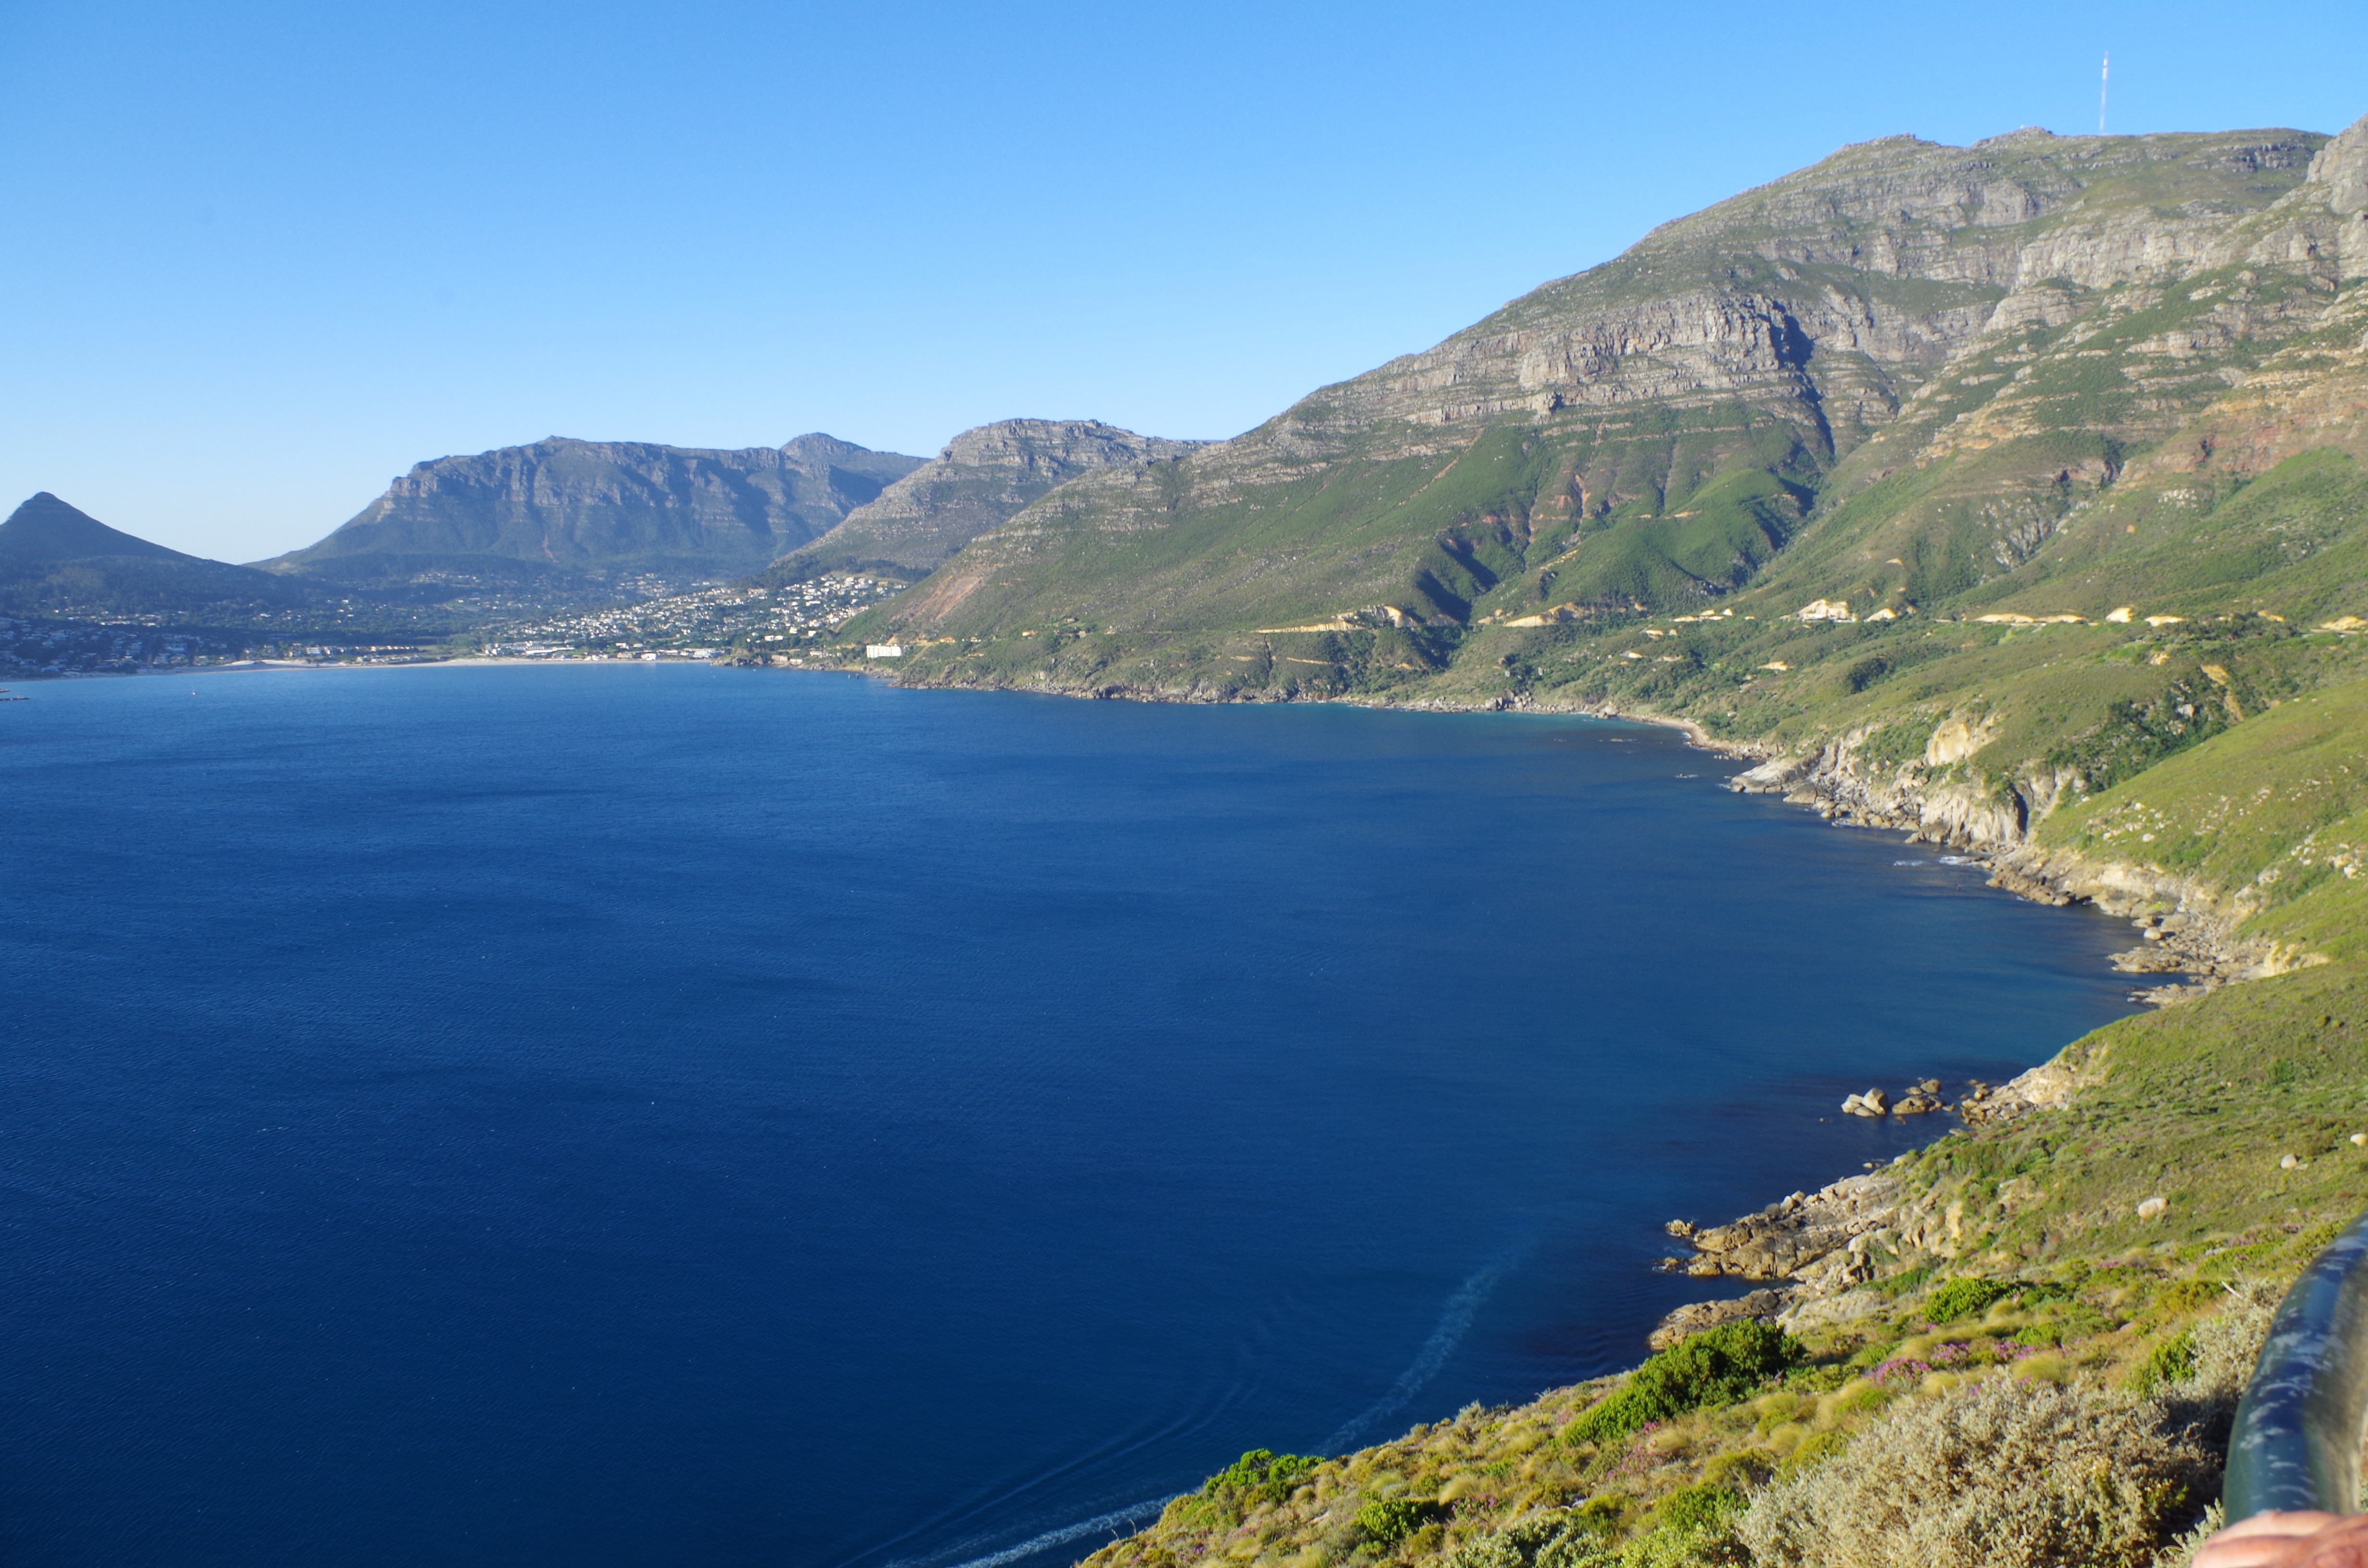
sea, coast, nature, outdoor, mountain, lake, mountain range, vacation, travel, coastline, cliff, scenic, scenery, holiday, bay, peninsula, fjord, reservoir, tourism, leisure, terrain, body of water, atlantic, fell, loch, crater lake, cape, south africa, landform, cape town, hout bay, chapman's peak